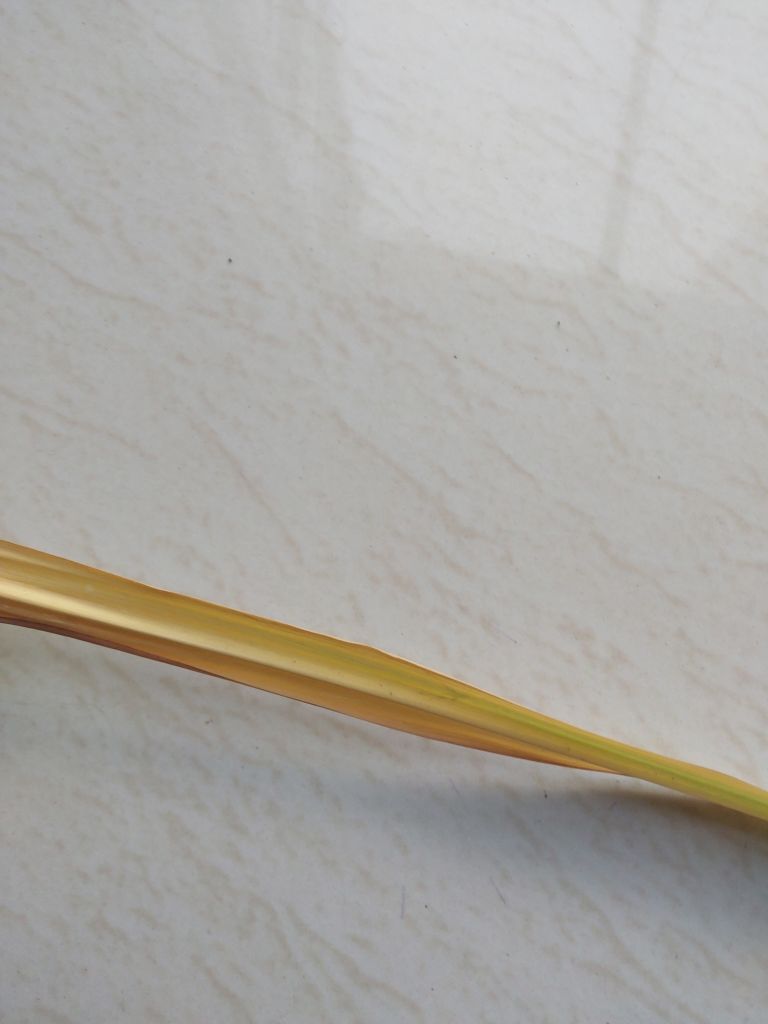
Label: Yellow Leaf